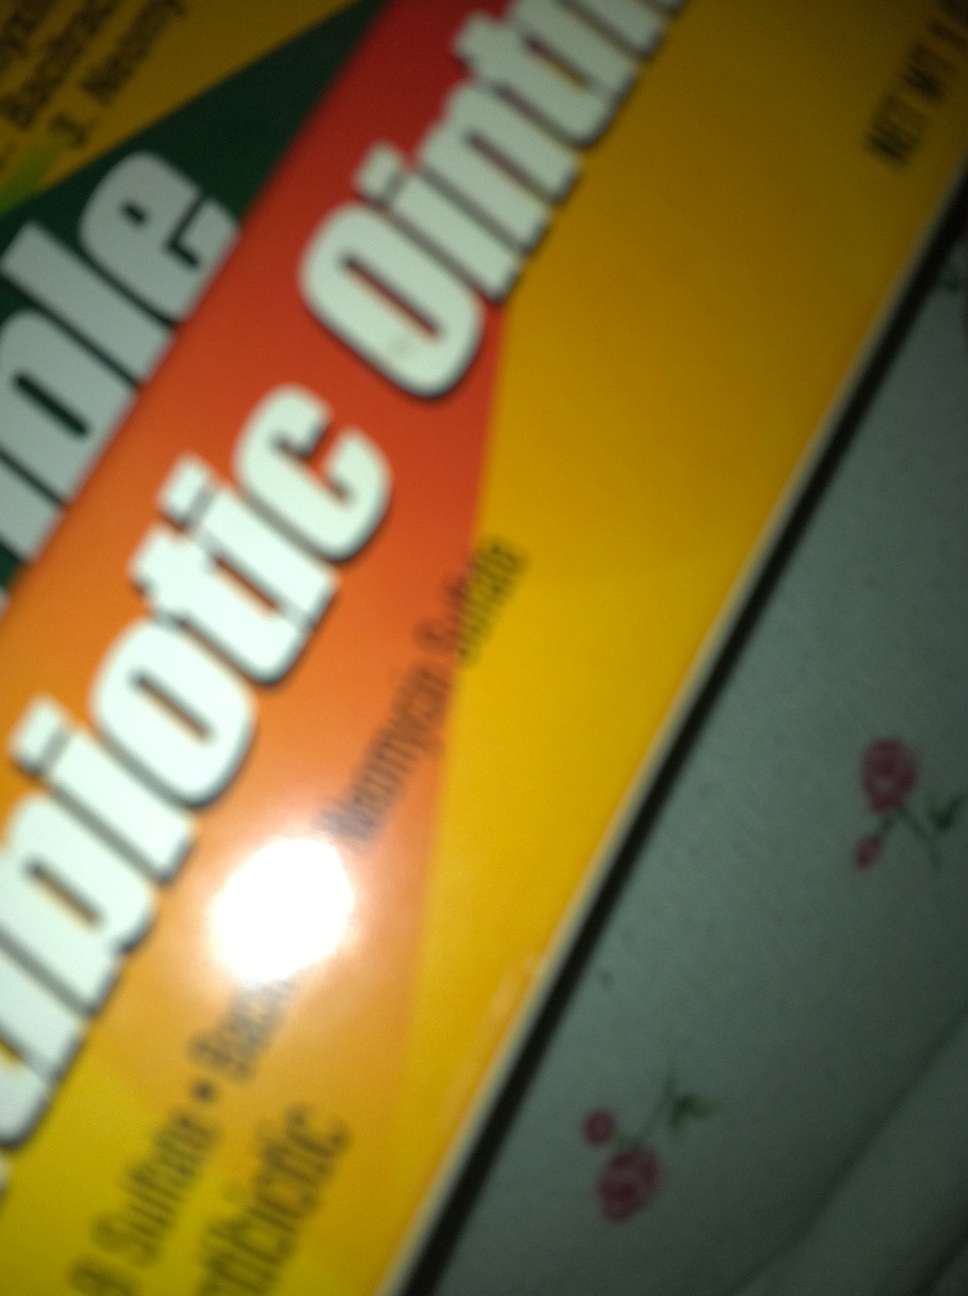Question: What is this?
Answer: antibiotic ointment